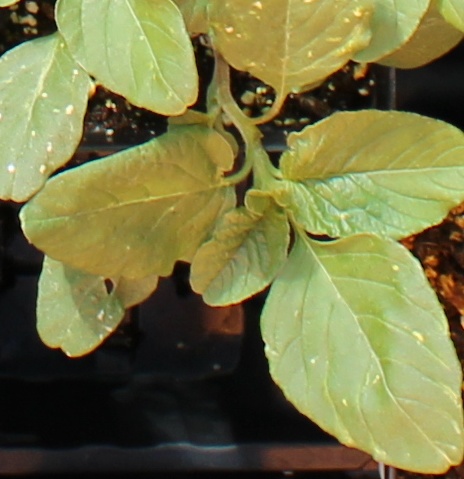
Label: Redroot Pigweed